George Headley

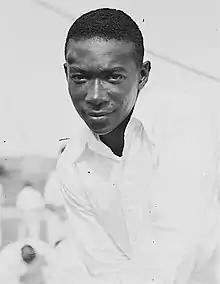
Headley on tour in Australia

Headley was selected for the West Indian tour of Australia in the 1930–31 season, under the captaincy of Jackie Grant. After a brief visit to New Zealand where they played a non-first-class match against Wellington, the tourists arrived in Sydney. Headley made a good start to the tour and attracted praise from the press in Australia and West Indies. The first match of the Australian leg was against New South Wales, where the West Indians were bowled out for 188 and Headley was stumped for 25. However, his runs came in less than two overs and Learie Constantine later rated this as one of Headley's best innings. In the second innings, Headley made 82, the top score, but could not prevent the tourists losing. The next match was also lost, as Bert Ironmonger took thirteen wickets in the match for Victoria. In the first innings, Headley scored 131 out of 212, regarded by one critic as one of the best centuries scored on the ground, and top-scored again with 34 in the second innings. By this stage the Australian bowlers had realised that Headley excelled when hitting the ball through the off side, and they began to alter their tactics accordingly. In the final match before the Test series began, against South Australia, Headley had problems playing the Australian bowlers, particularly the leg spin of Clarrie Grimmett. The Australians bowled at Headley's leg stump with fielders concentrated on the leg side, making it difficult for him to score runs. Headley scored 27 and 16 as his team were heavily defeated. These bowling tactics were used in subsequent matches, and Headley found difficulty in countering them.